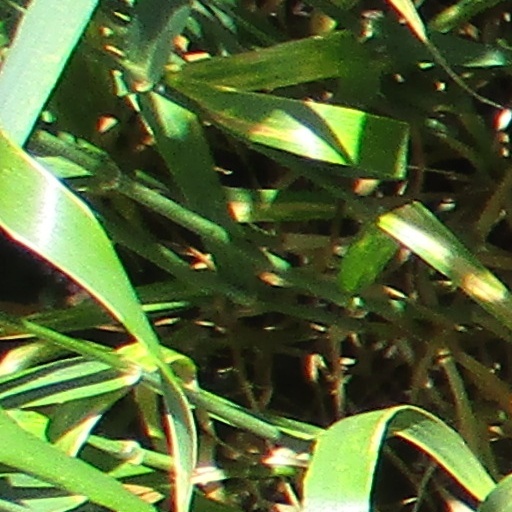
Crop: wheat